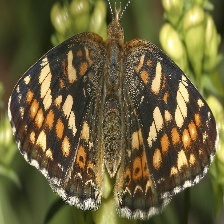
Species: CRECENT